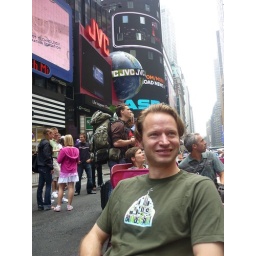
R on ping plastic chairs in Times Square.